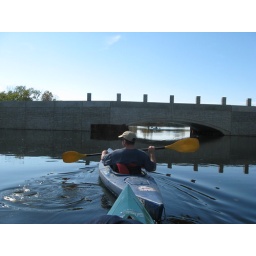
Calm water and sky mixed with the ripples around the kayak